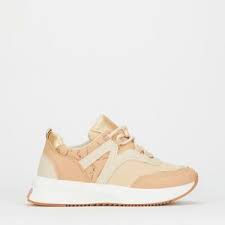
Label: Sneaker